Athenian Revolution

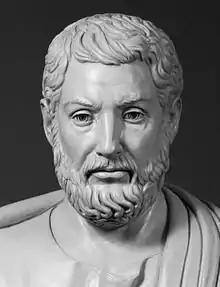
Modern bust of Cleisthenes, known as "the father of Athenian democracy".

Democracy however was threatened by tyranny, as several political factions began to vie for control of the Athenian polis. Peisistratos launched a populist coup and seized the reigns of government in Athens, declaring himself Tyrant. Upon his death, Peisistratos was succeeded to the tyranny by his sons Hippias and Hipparchus, the latter of which was murdered by the tyrannicides Harmodius and Aristogeiton. Hippias executed the tyrannicides and it was said that he became a bitter and cruel ruler, executing a large number of citizens and imposing harsh taxes on the Athenian populace. Hippias's cruelty soon created unrest among his subjects. As he began losing control, he sought military support from the Persians and formed alliances with other Greek tyrannies. The Alcmaeonidae family of Athens, which Peisistratus had exiled in 546 BCE, was concerned about Hippias forming alliances with the Persian ruling class, and began planning an invasion to depose him.